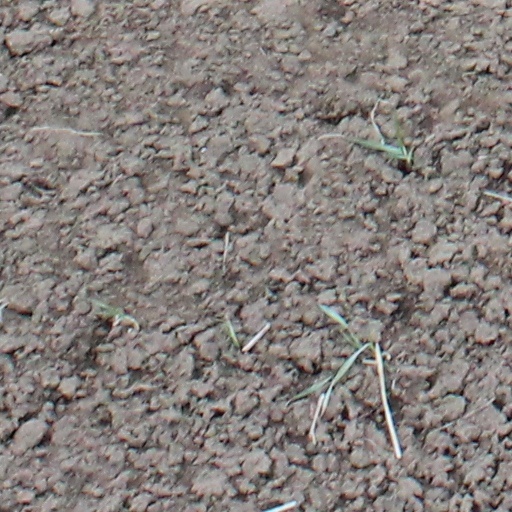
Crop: wheat